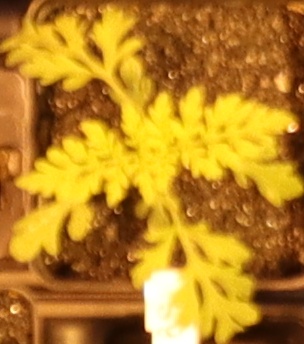
Label: Ragweed